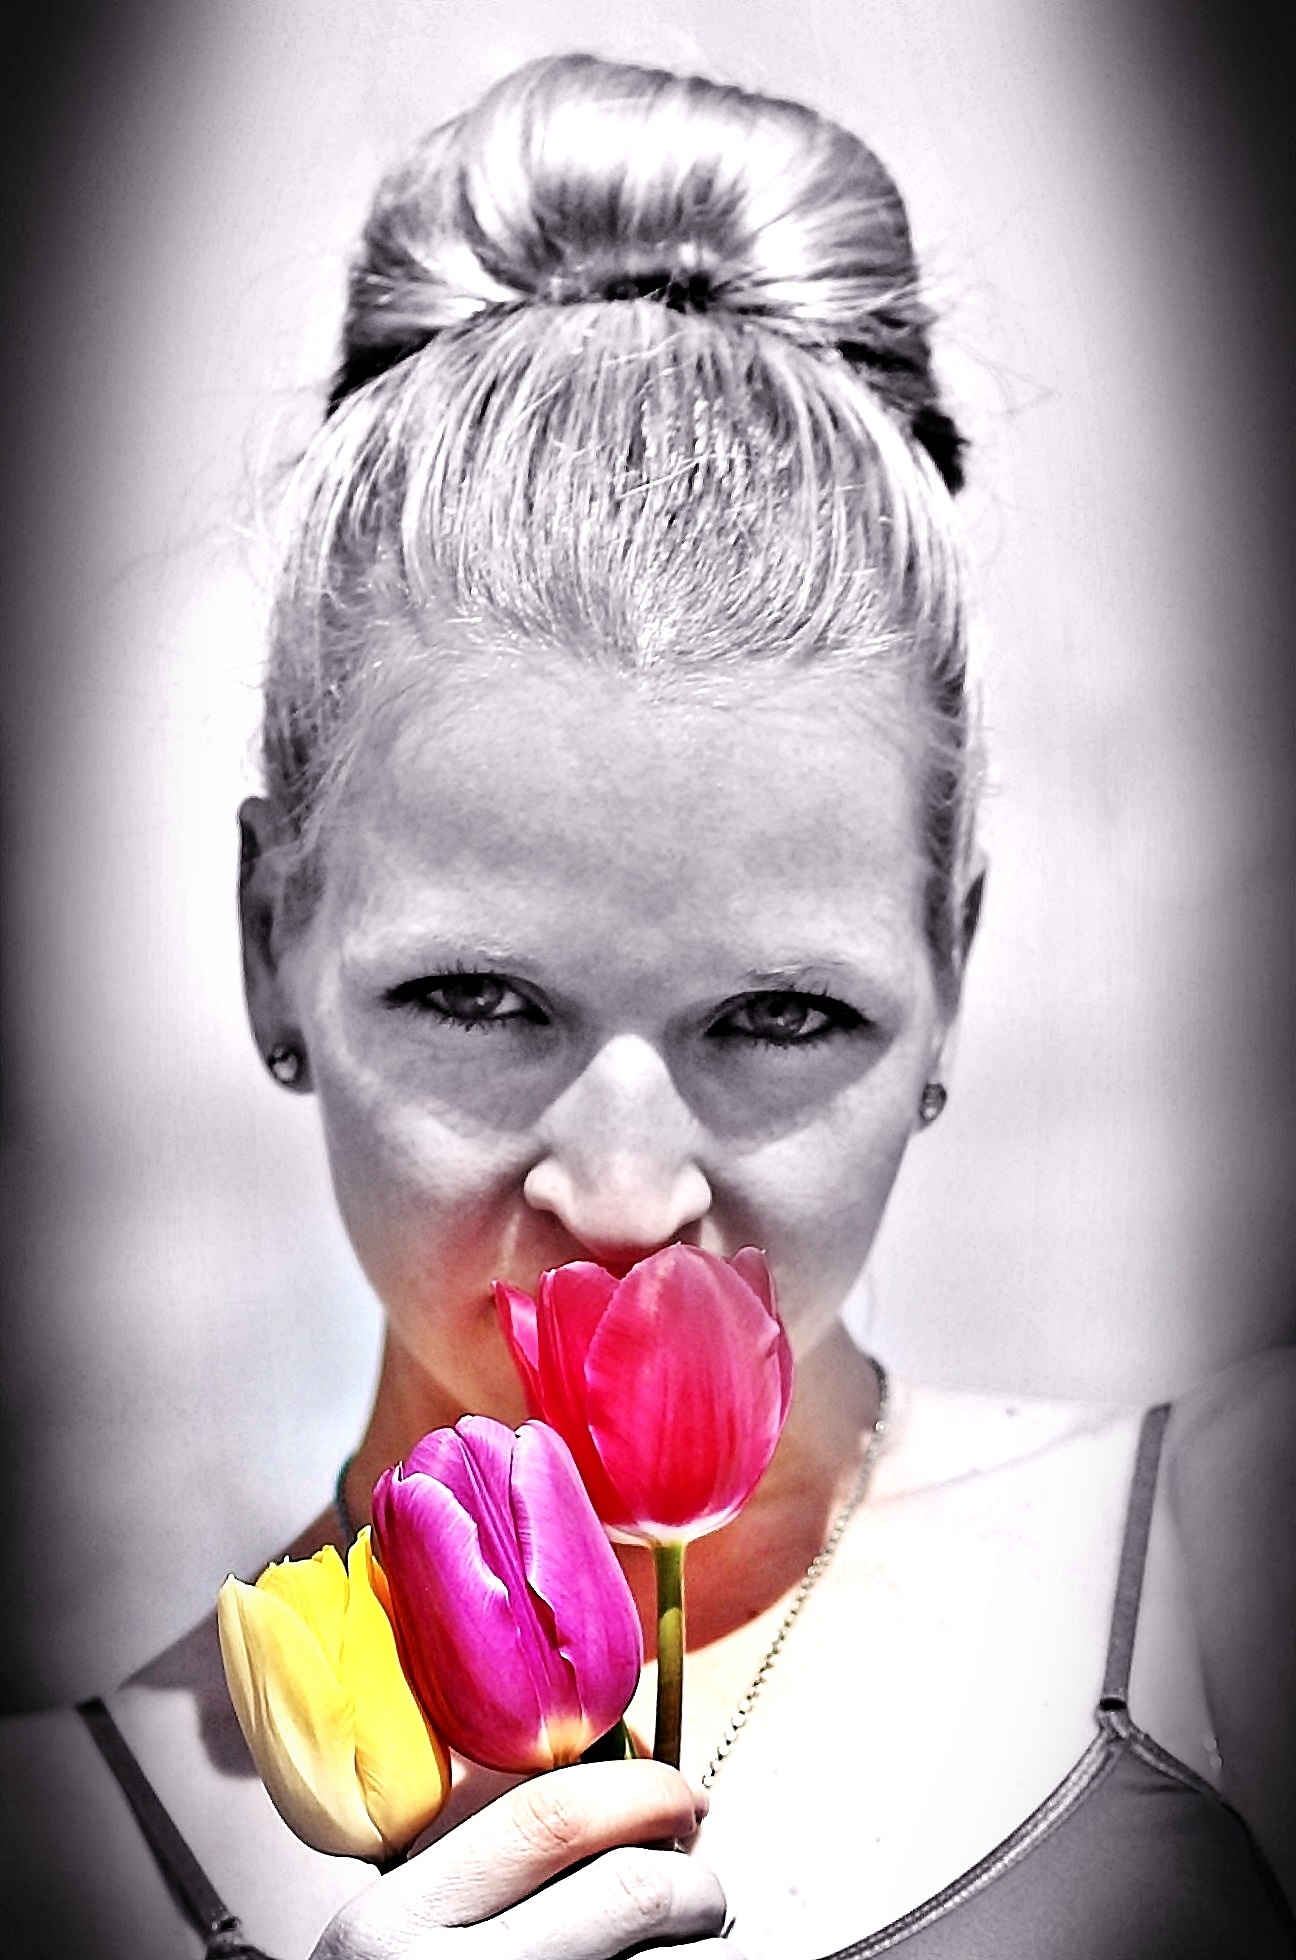
person, woman, photography, flower, portrait, model, child, facial expression, lip, hairstyle, mouth, close up, face, nose, eye, head, beauty, organ, tulips, emotion, facial, photo shoot, sense, portrait photography